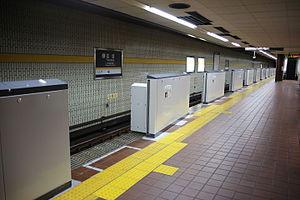
La ligne Higashiyama est une ligne du métro de Nagoya au Japon. Également ligne 1 du réseau, elle relie la station de Takabata à celle de Fujigaoka. Longue de 20,6 km, elle traverse Nagoya selon un axe est-ouest en passant par les arrondissements de Nakagawa, Nakamura, Naka, Higashi, Chikusa et Meitō. Sur les cartes, la ligne est identifiée avec la lettre H et sa couleur est jaune.
Takabata est une station du métro de Nagoya sur la ligne Higashiyama dans l'arrondissement de Nakagawa à Nagoya. Elle porte comme sous-titre Nakagawa Ward Office.